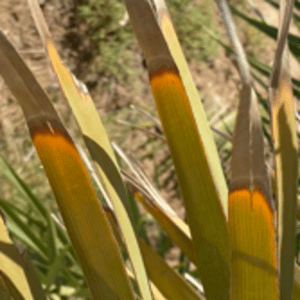
Label: Potassium Deficiency